Simferopol tram

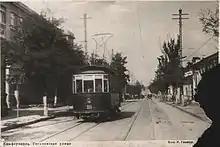
Tram on Gogol street in Simferopol. 1930ss

Simferopol Tramway was the part of the public transportation system that worked in Simferopol, the administrative center of the Taurida Governorate of the Russian Empire. The tram system had a narrow rail gauge of .